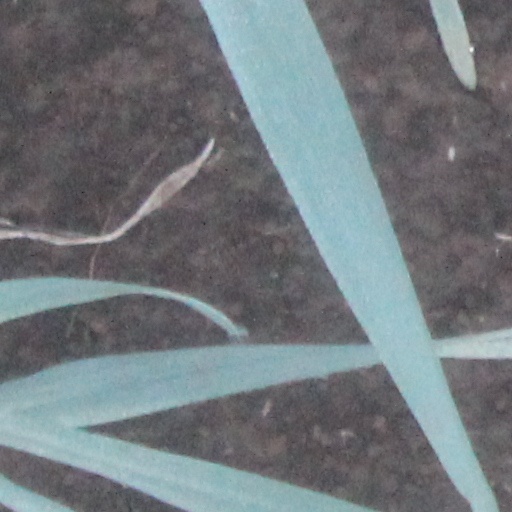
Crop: wheat